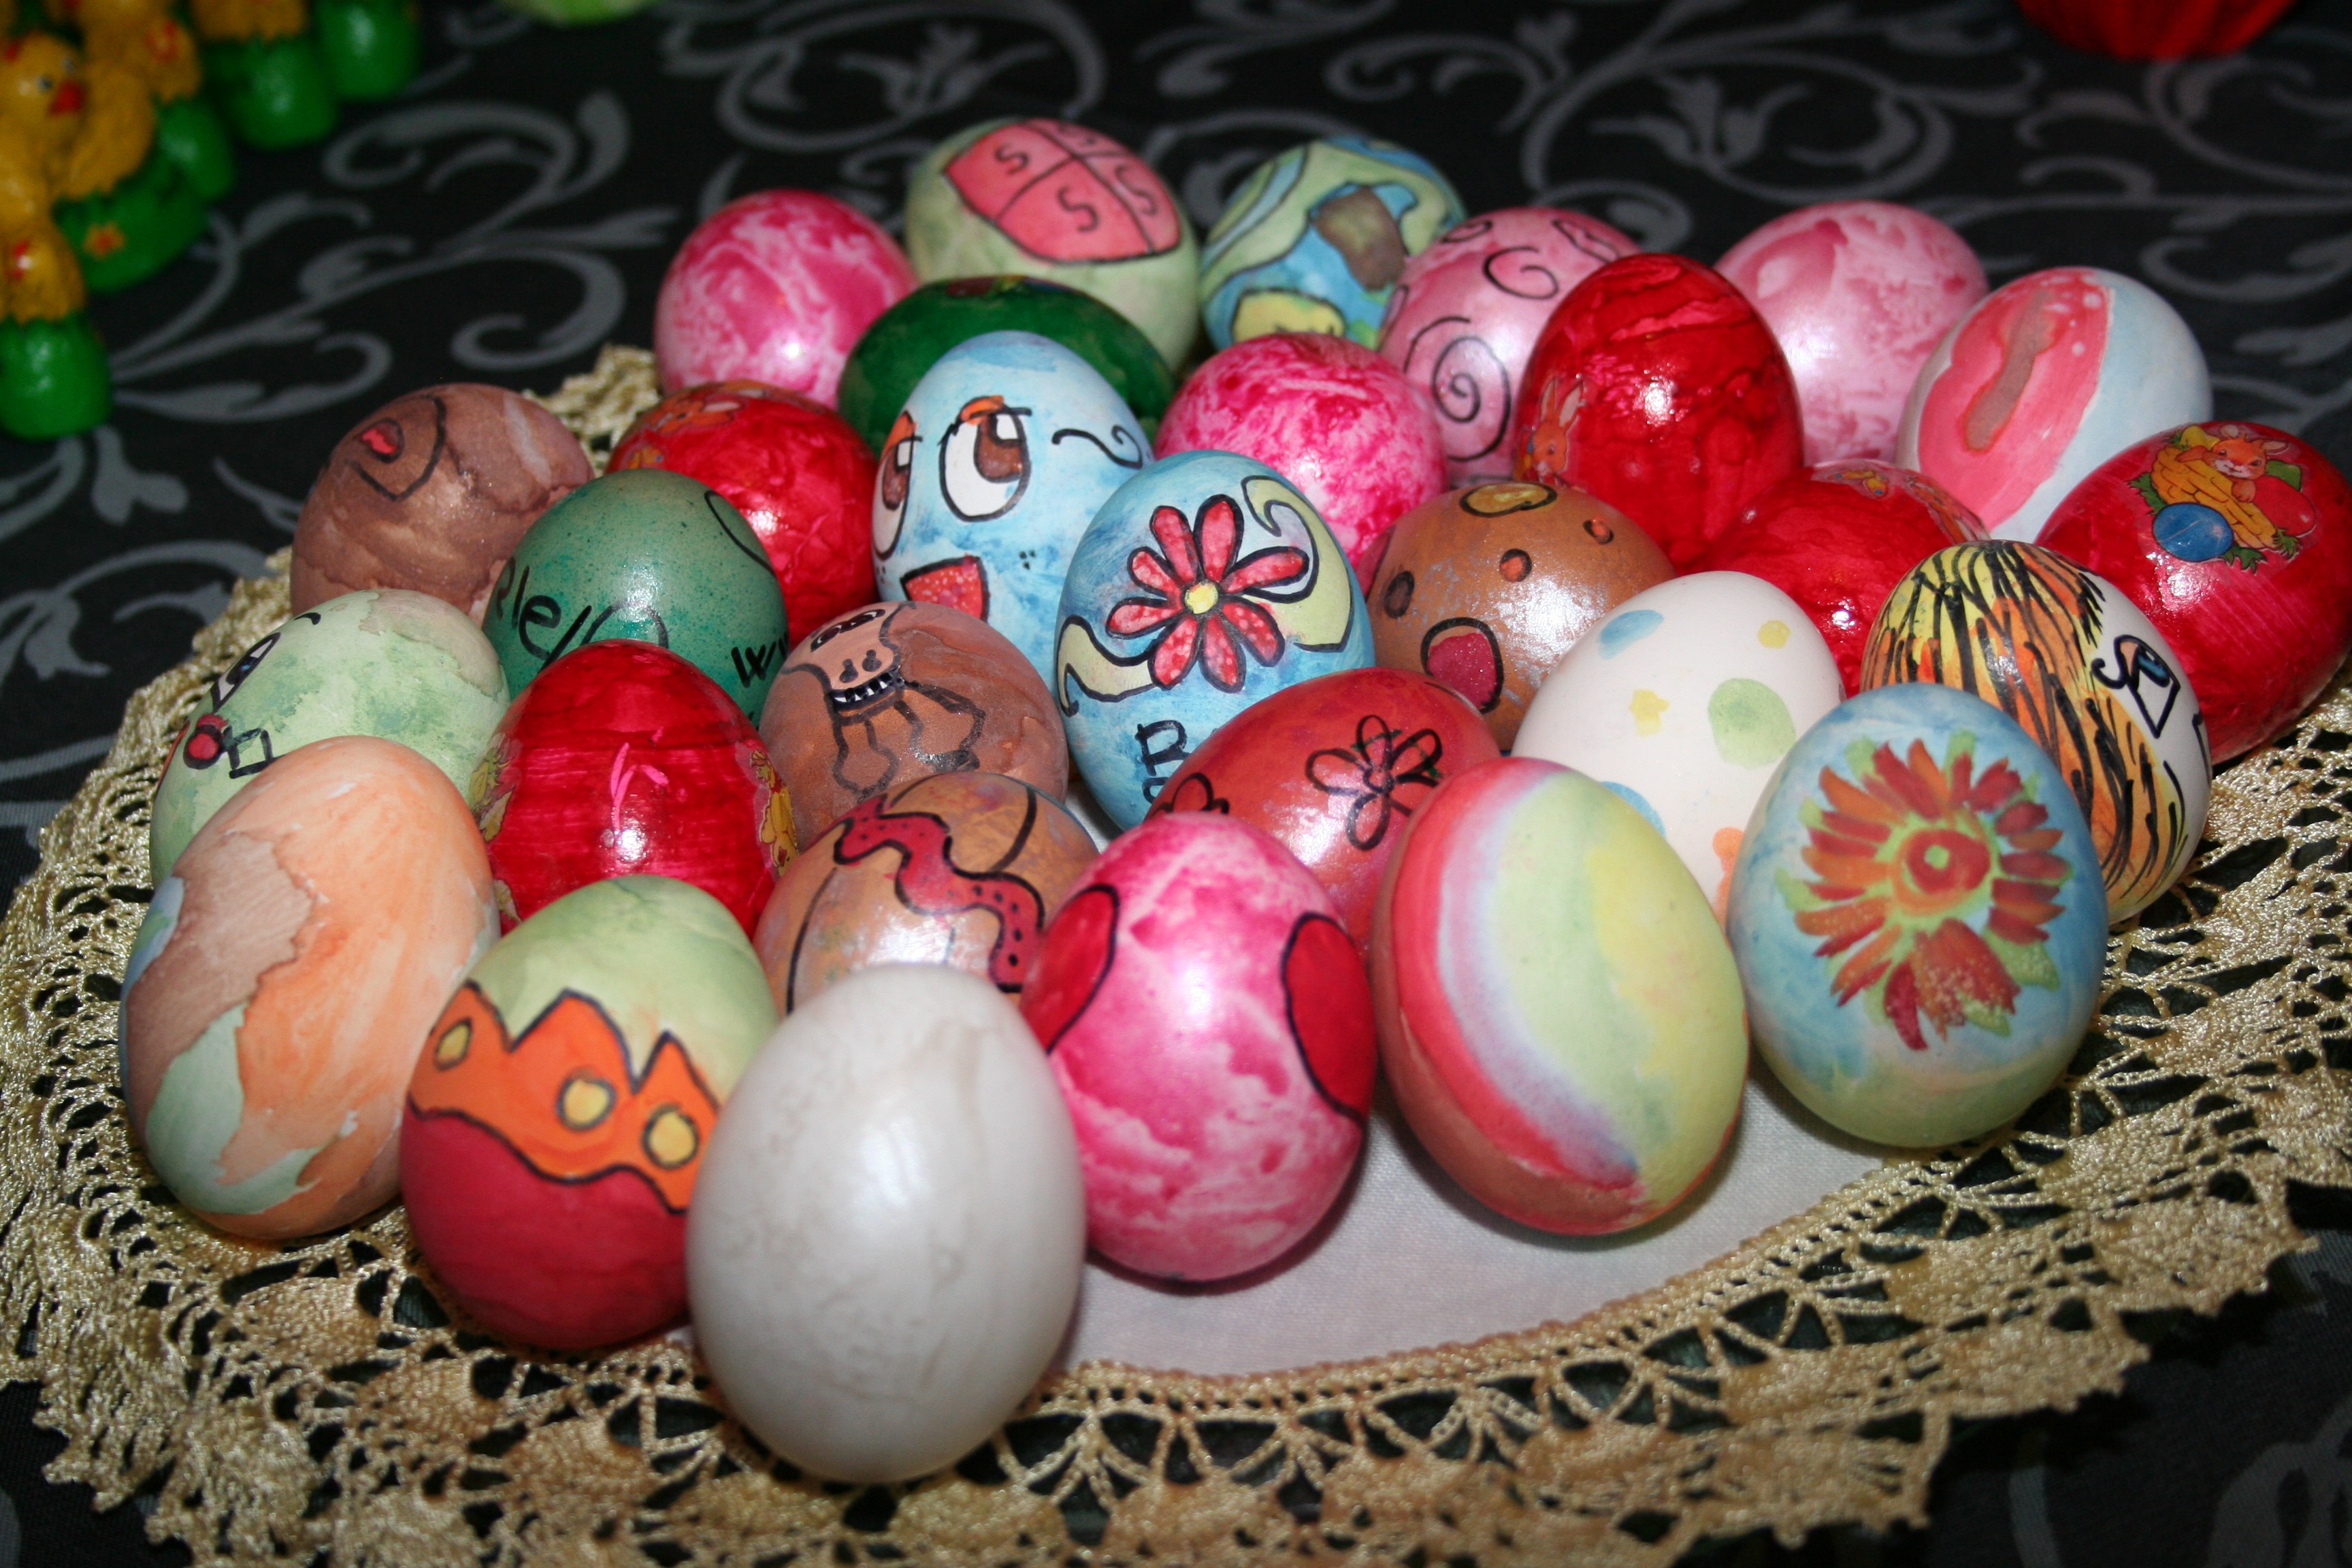
food, produce, holiday, christmas, egg, eggs, easter, colored, easter eggs, easter egg, colorful easter eggs, lots of eggs